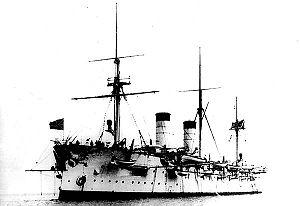
Le croiseur cuirassé, ou croiseur blindé, est un type de croiseur, navire de guerre essentiellement développé entre 1875 et 1910. Il prend la suite du type croiseur protégé des années 1875 à 1890, qu'il surclassera très vite.